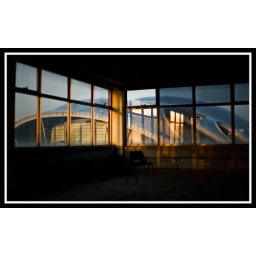
Last seat in the house